Penal system of Hong Kong

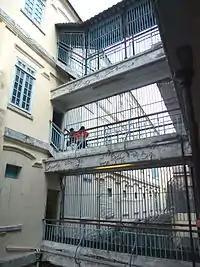
Walkway between Victoria Prison and central police station

In 1974, physical punishment by caning was introduced for prisoners exhibiting disciplinary problems. In January 1975, a welfare programme for prisoners.In July 1976 the prison administration began to offer prisoners psychological help. After the conclusion of the Vietnam War a flood of Vietnamese refugees streamed into Hong Kong, for which the authorities had to open several camps. In January 1978 the prison department took over the refugee camp at Kai Tak. A department for investigating prisoner complaints opened in March 1979.